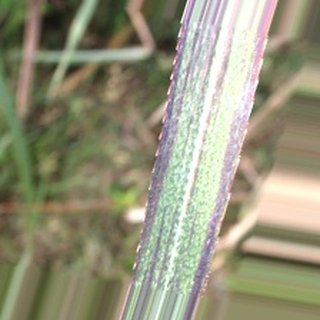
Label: sugarcane_bacterial_blight